Cemeteries and crematoria in Brighton and Hove

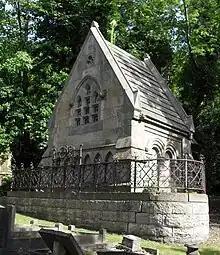
The Ford family have a columbarium-style gabled tomb.

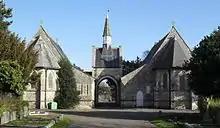
The twin cemetery chapels date from 1880.

The villages of Hove and Portslade lay to the west of Brighton. Their neighbour's growth and fashionable status, and the opening of a connecting railway line in the mid-19th century, stimulated rapid residential development, and the ancient parish churches of both settlements faced similar problems to Brighton's St Nicholas' Church. The graveyard around St Andrew's Church in Hove had been used since the 1530s, and by the 1850s the authorities realised that more space would be needed. To compound the problem, Hove's other Anglican churches lacked any burial space of their own. (The church of the recently built Brunswick Town estate, also called St Andrew's, had burial vaults, but the Public Health Act 1848 and subsequent Acts of Parliament prevented their further use.) The churchyard at the parish church was extended in 1860, but the Hove Commissioners soon started searching for land for a municipal cemetery. In 1878, they decided to buy in the parish of Aldrington, between the railway line and the Old Shoreham Road. A dispute with the Dyke Railway Company, which operated a branch line from the main railway alongside the proposed site, delayed the purchase until October 1879, during which time the land continued to be farmed. The Hove Commissioners paid £8,750 for the site, and were laid out in 1880 (of which were consecrated by the Bishop of Chichester on 27 May 1882). The rest of the land continued in agricultural use until the cemetery was gradually extended over the next decades. Hove Borough Council bought more land north of the Old Shoreham Road directly opposite the original cemetery in 1923: the site, on sloping ground, cost £6,450 (£ as of ). More land was bought several miles outside the borough in 1955 in case it was needed for more burials, but the tree-covered site at Poynings has not been required because cremation has become more popular since the 1950s.